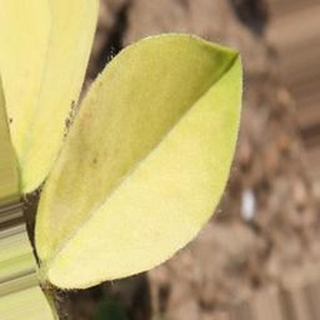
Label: groundnut_nutrition_deficiency